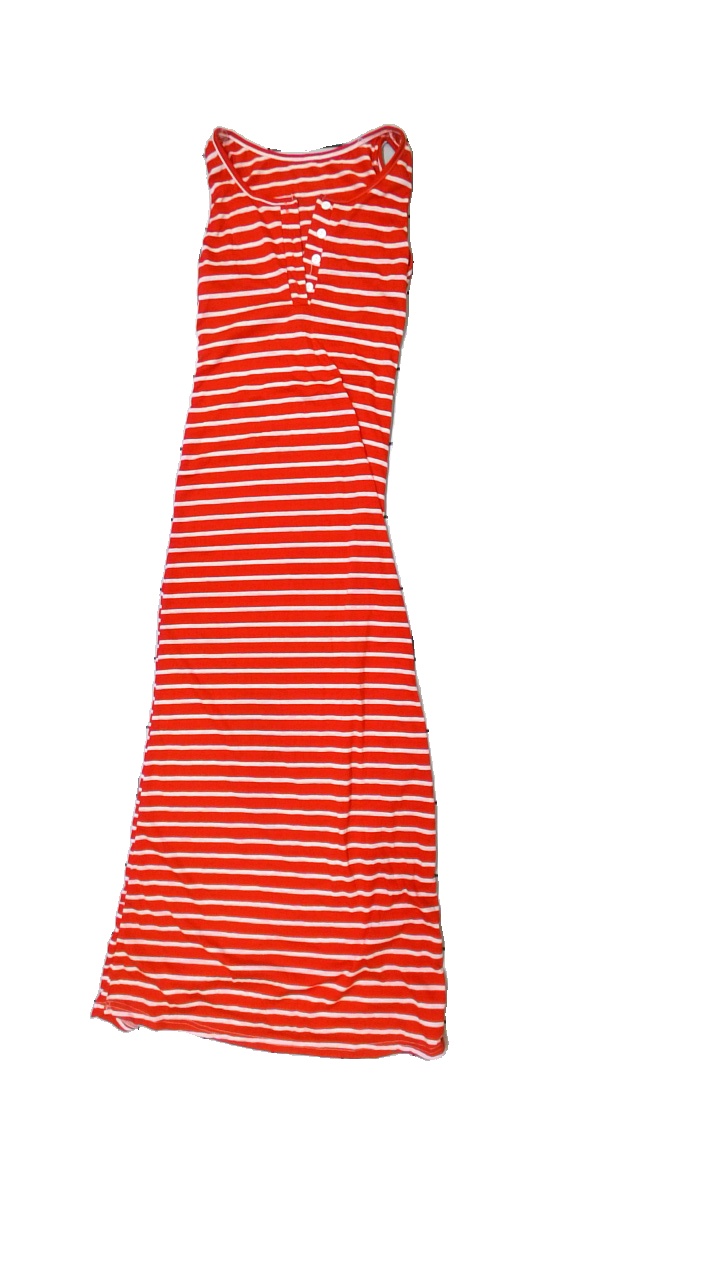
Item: Dress (Ladies)
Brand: Missing
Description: randig lång klänning
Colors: Red, White
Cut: V-collar
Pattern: Striped
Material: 100% polyester
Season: All
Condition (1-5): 4
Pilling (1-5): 5
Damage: lösa trådar
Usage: Reuse
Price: <50